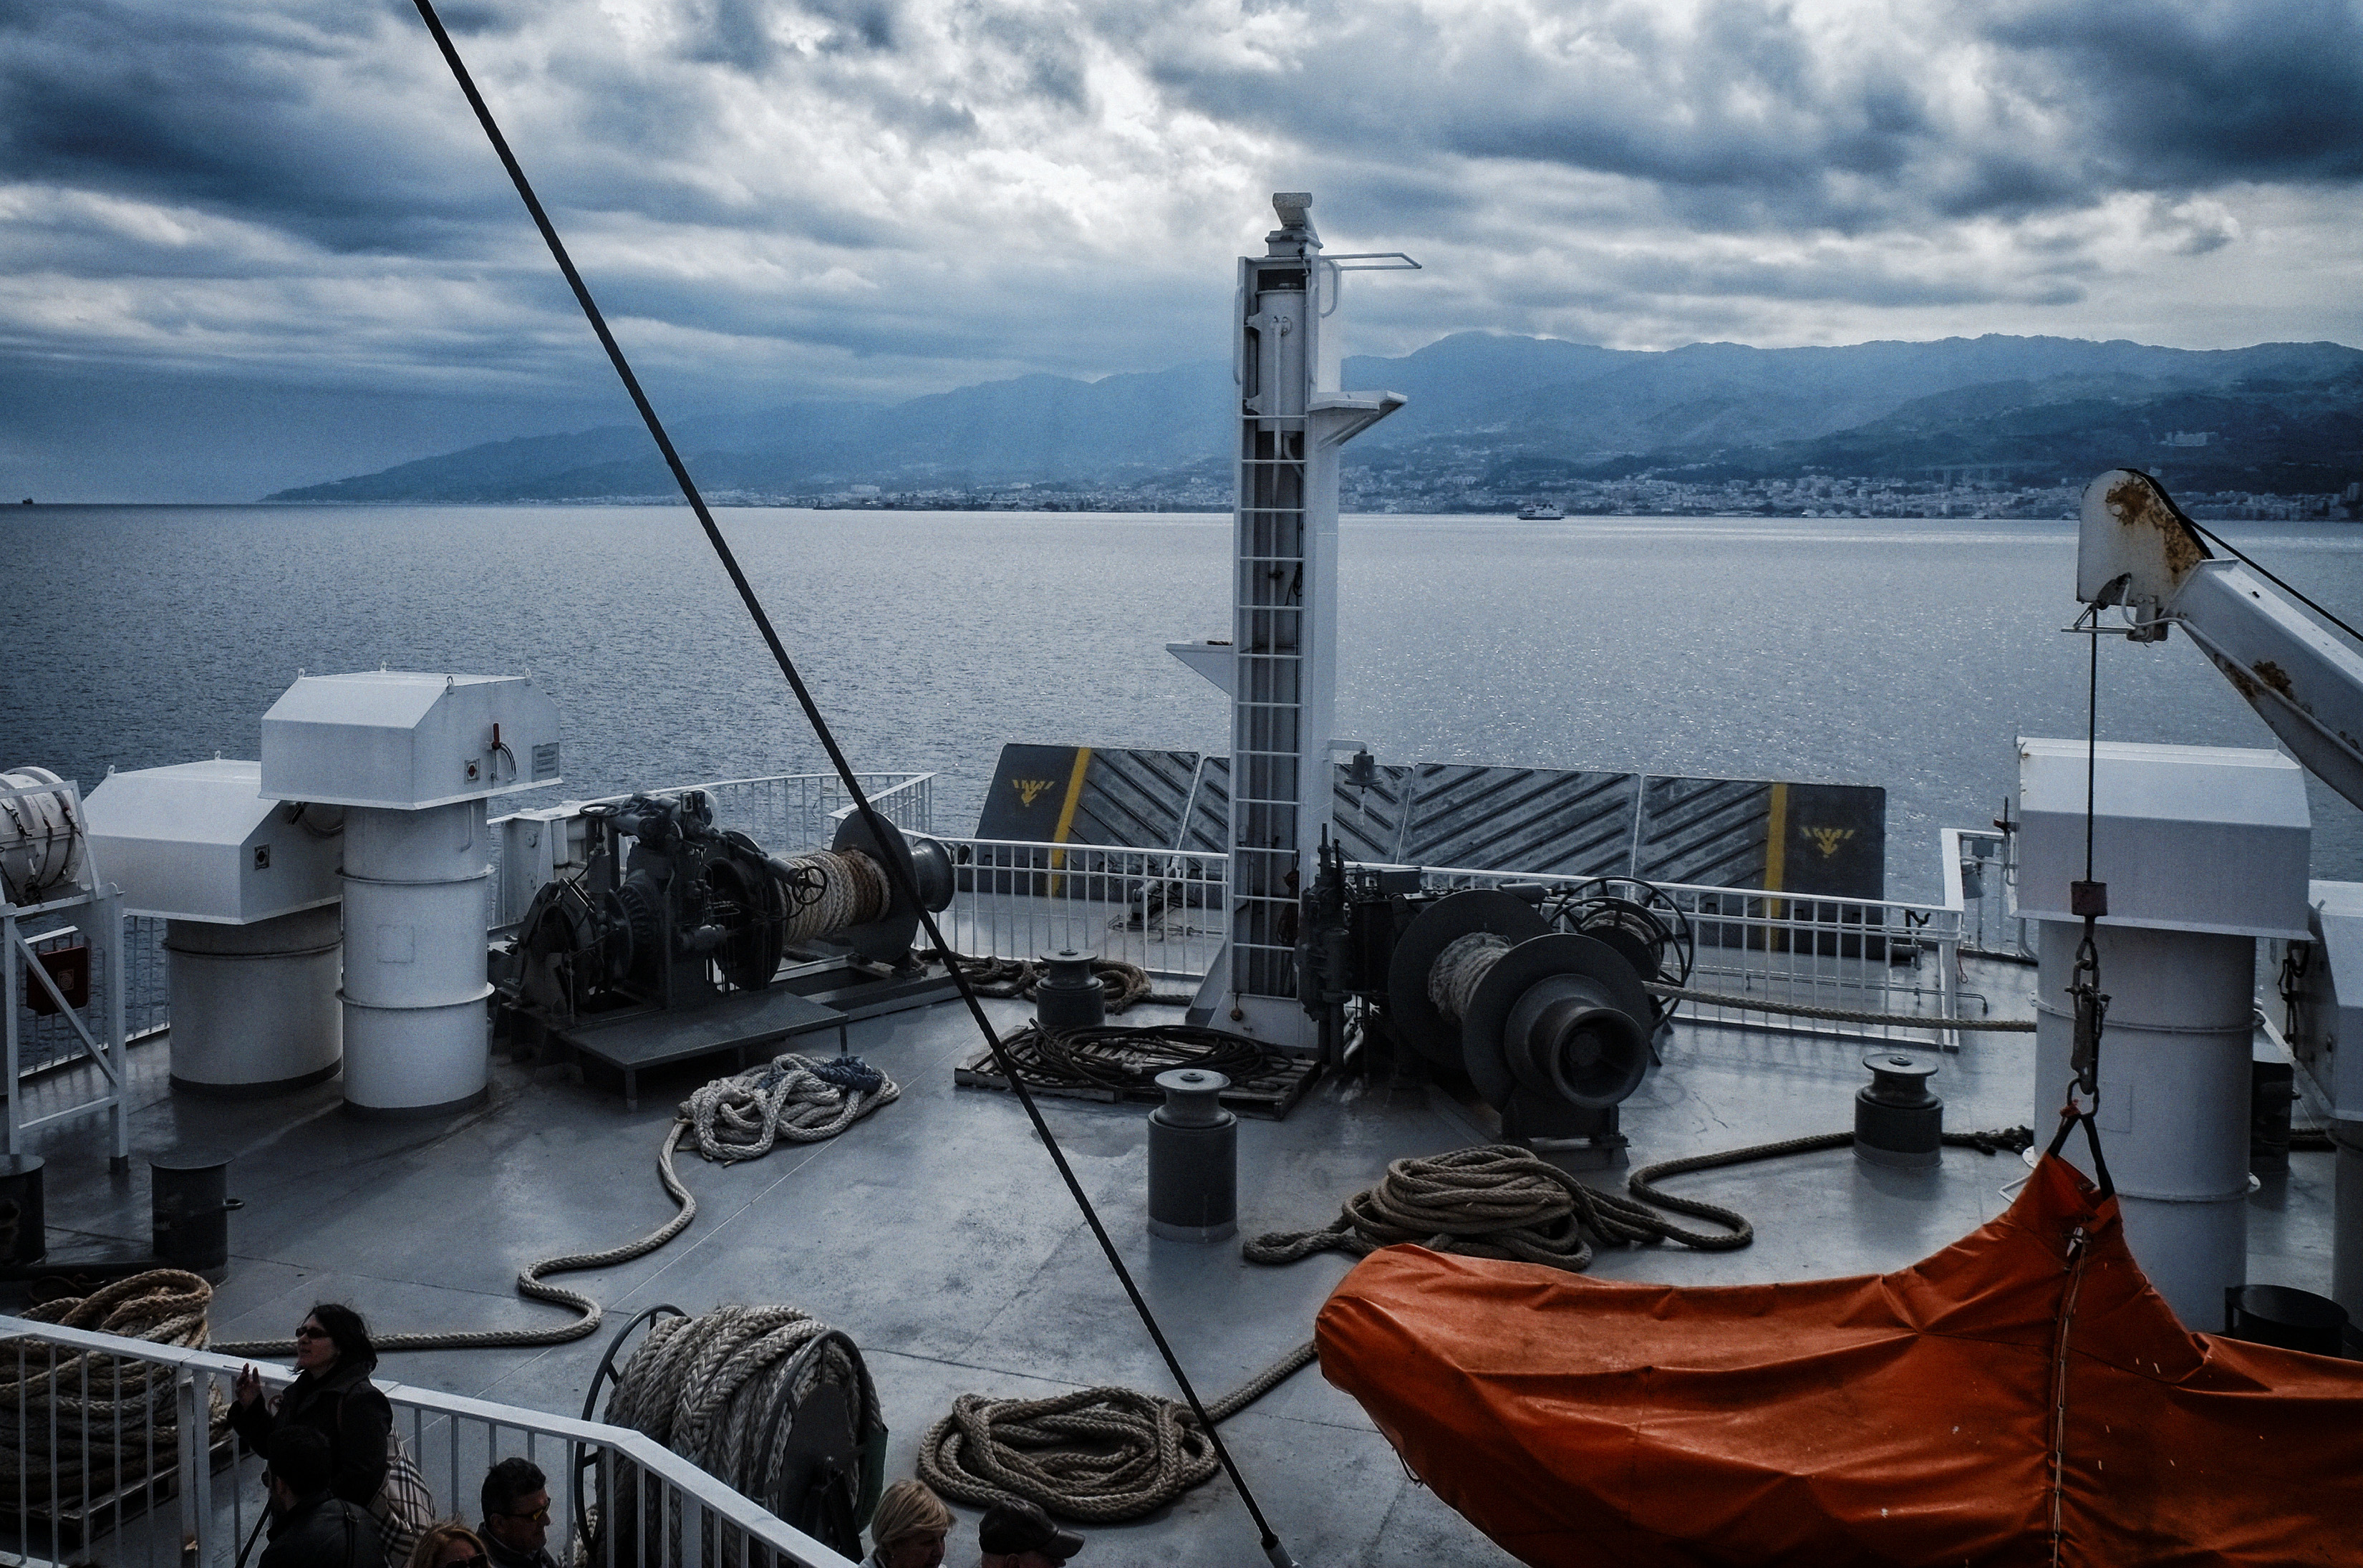
sea, boat, ship, vehicle, mast, yacht, italy, harbor, fuji, watercraft, sicily, fujix, fujixe1, e1, messinastrait, passenger ship